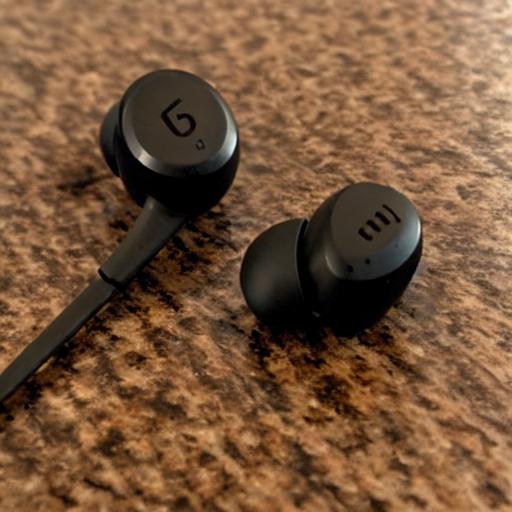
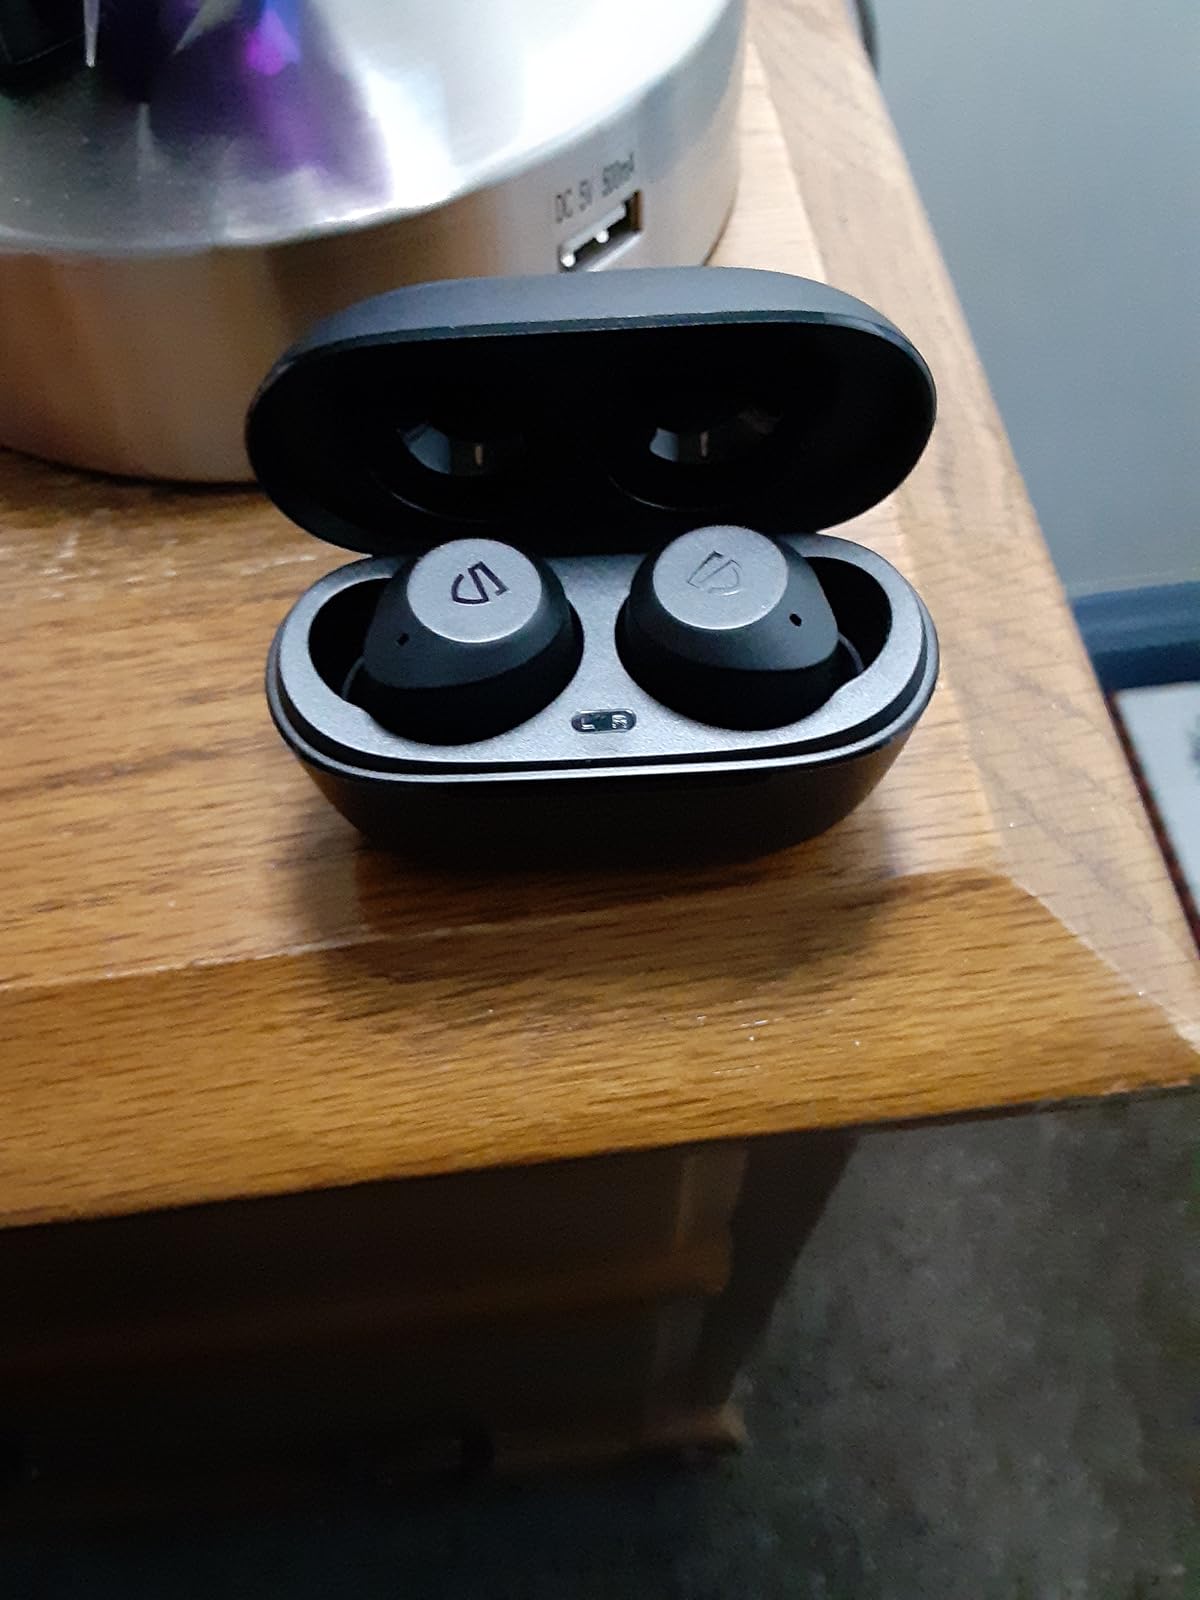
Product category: earbuds
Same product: no